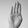
ASL letter: B